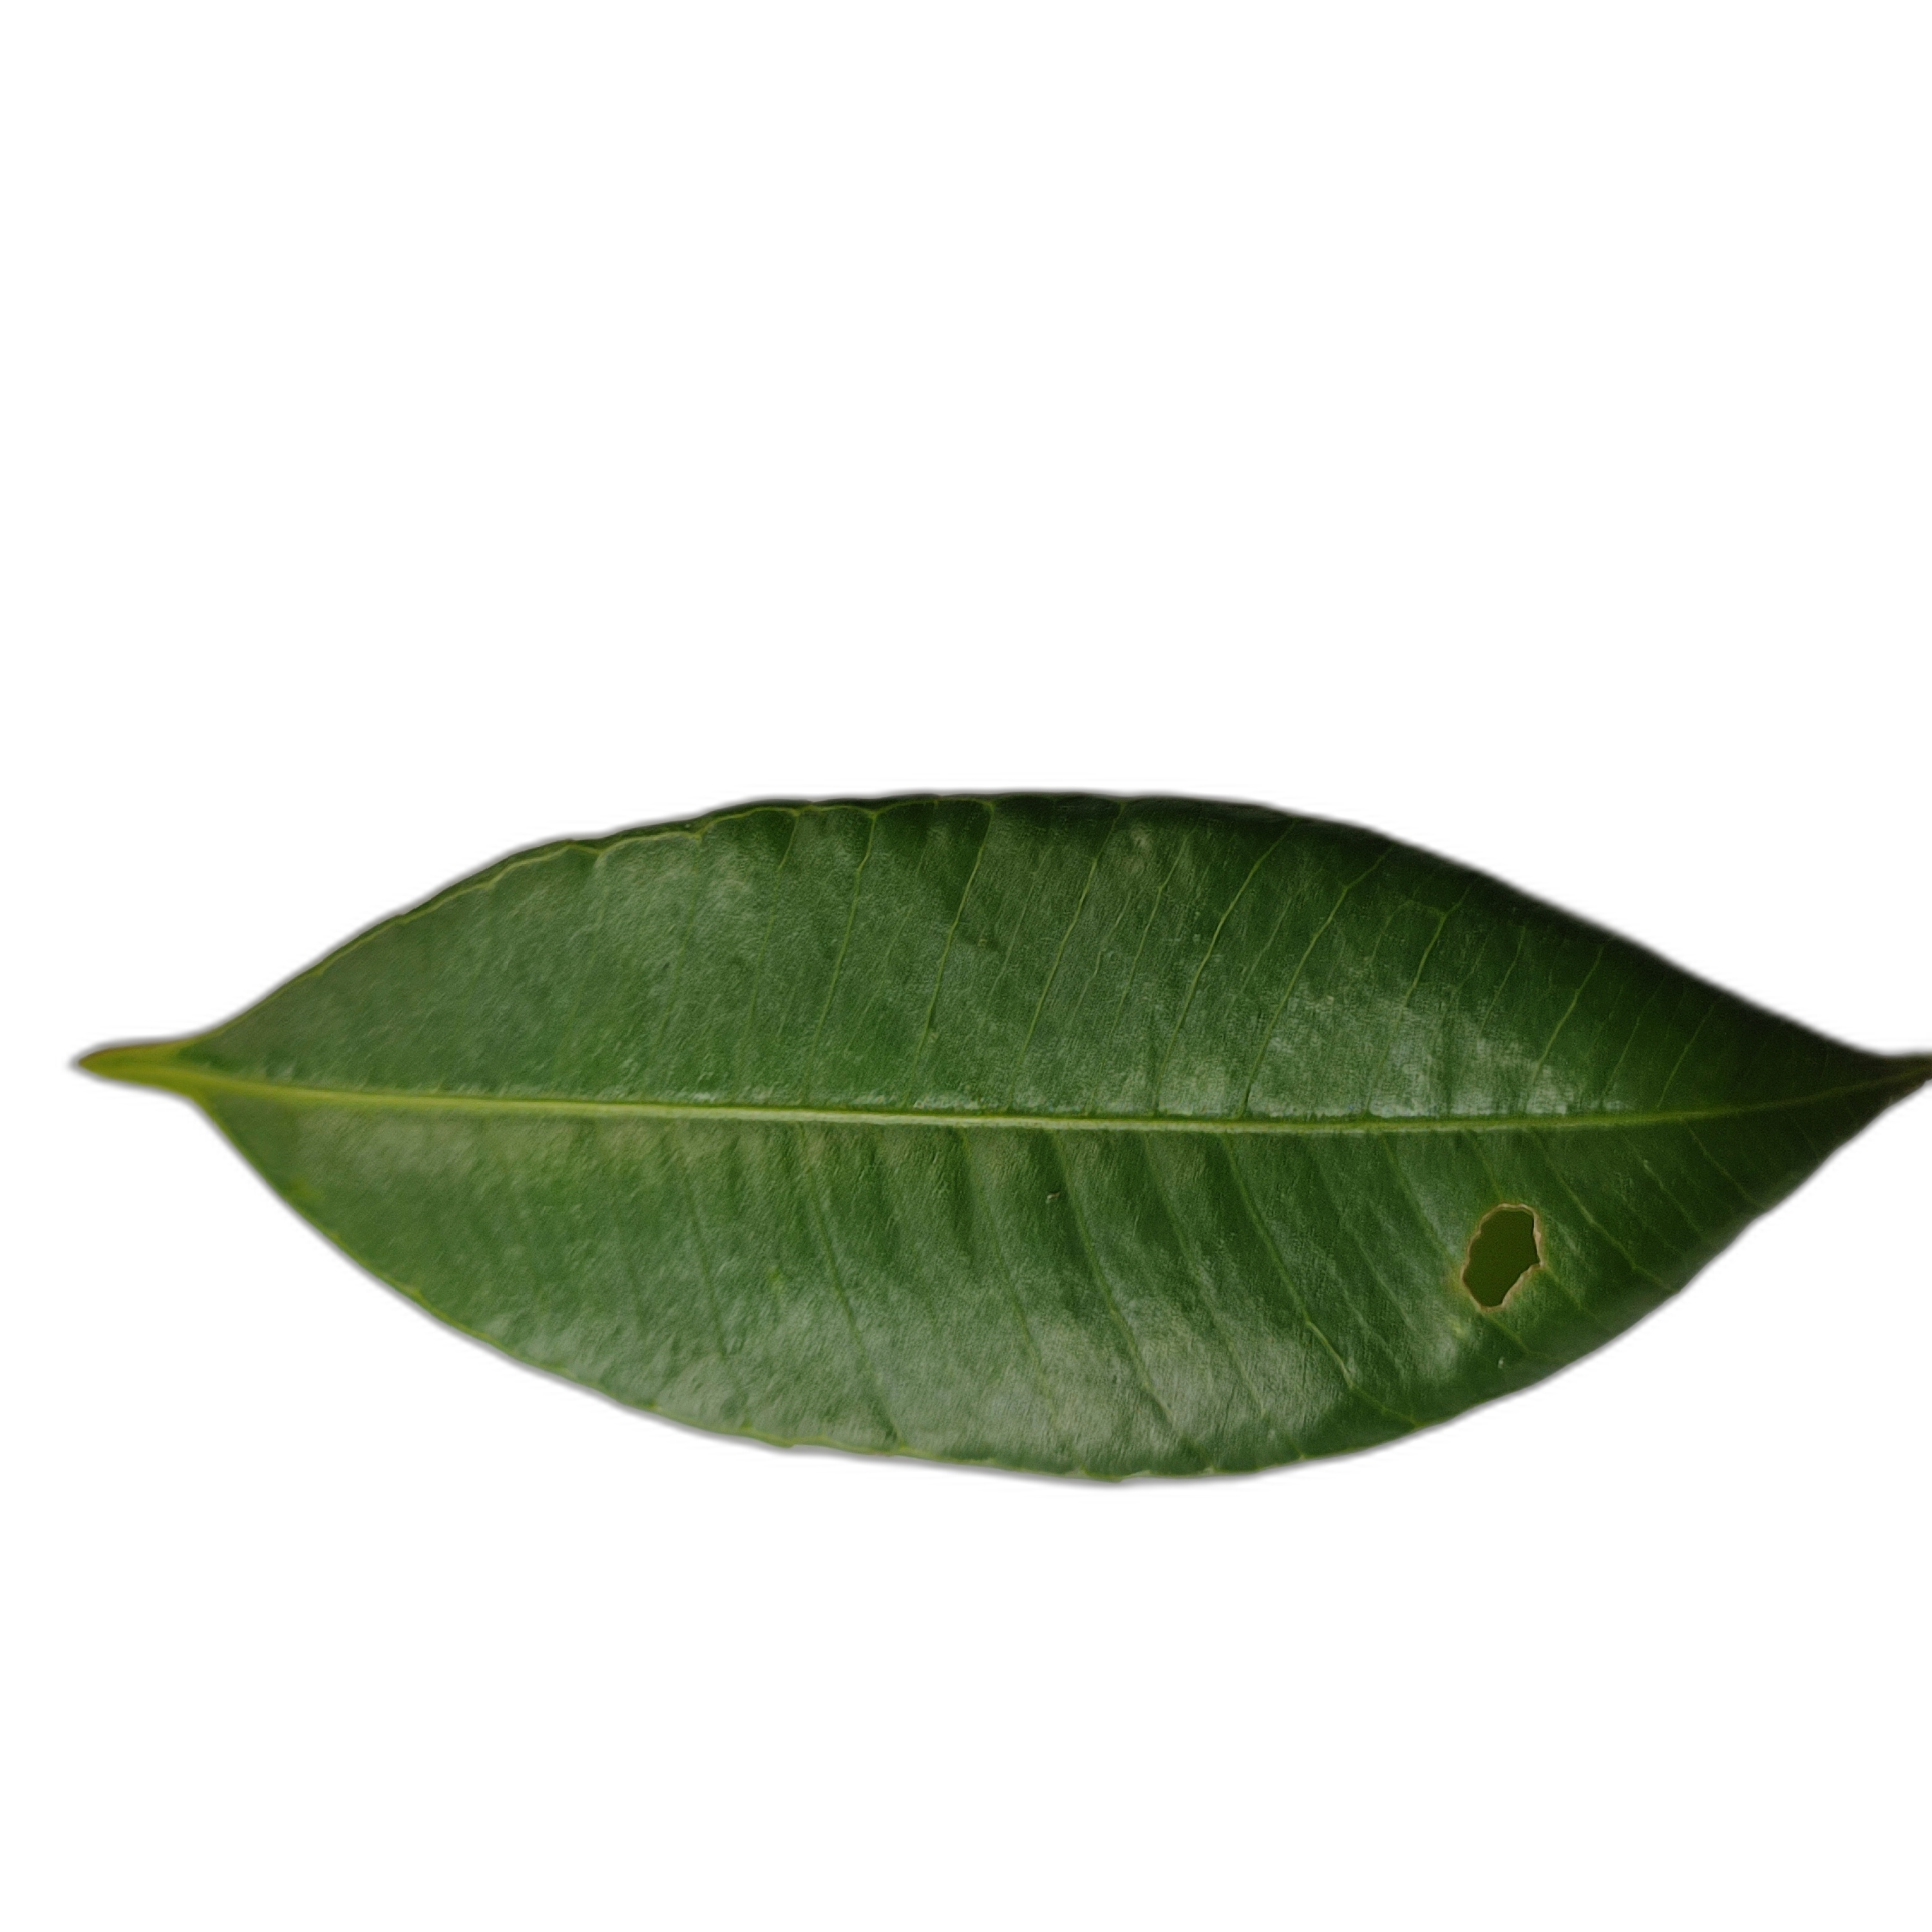
Label: not_healthy